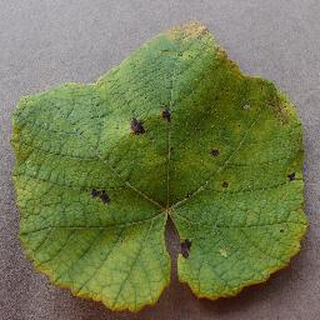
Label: grape_leaf_blight